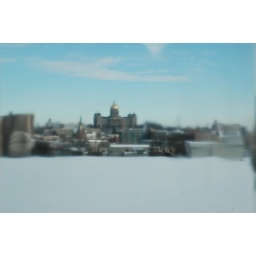
This was taken during a Des Moines Flickr Friends photo walk. This was taken through a glass block in the downtown sky walks.